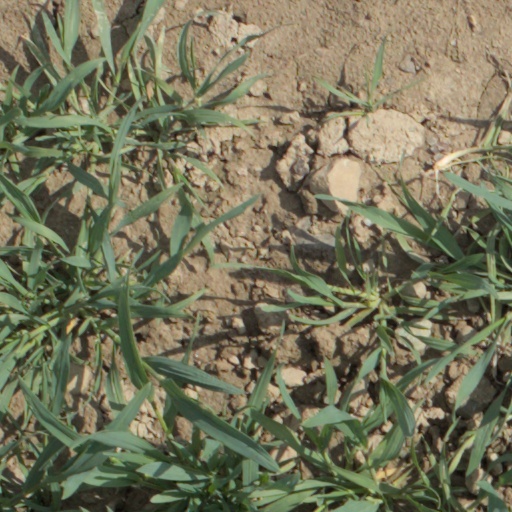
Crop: wheat